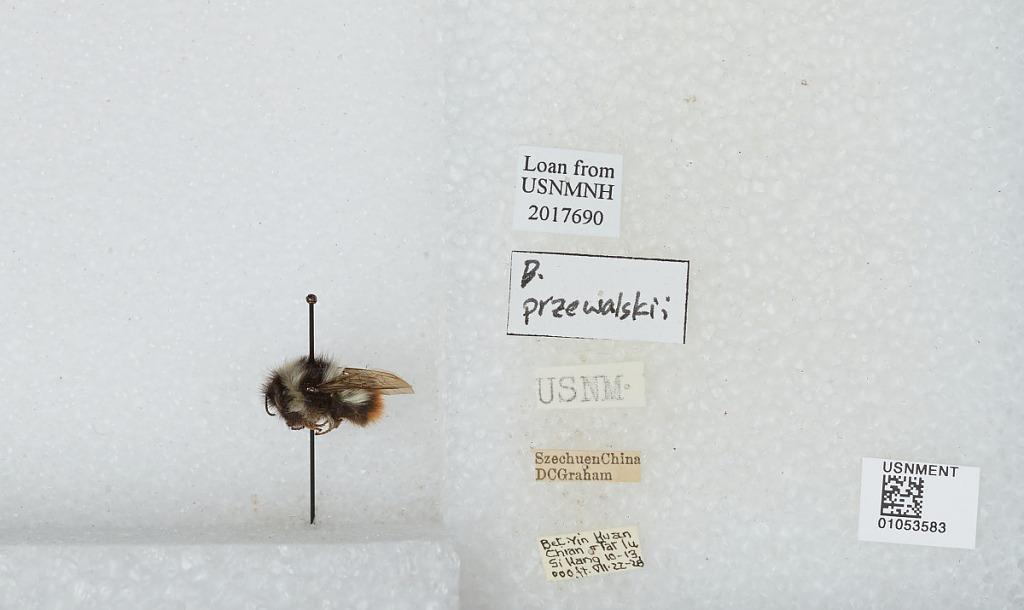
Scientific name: Bombus sp.
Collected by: D. Graham
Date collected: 1928-7-22
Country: China
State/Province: Sichuan
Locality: Between Yin Kuan Chian & Tat lu Si Hang